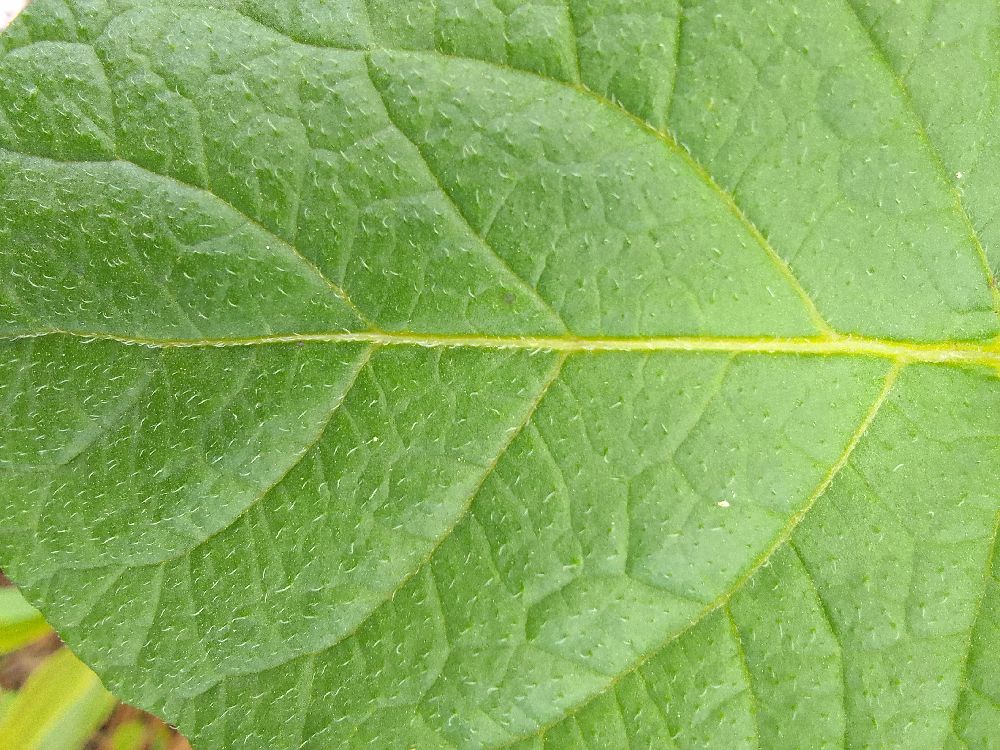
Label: Healthy